Vercors massif

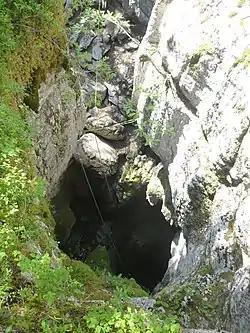
Entrance to Gouffre Berger, the deepest cave in the Vercors

The Grotte de Bournillon, located in the commune of Châtelus, has the highest cave opening in Europe at .